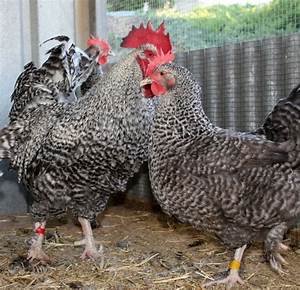
Label: gallina